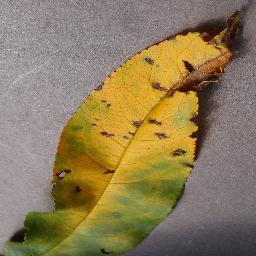
Label: Peach___Bacterial_spot